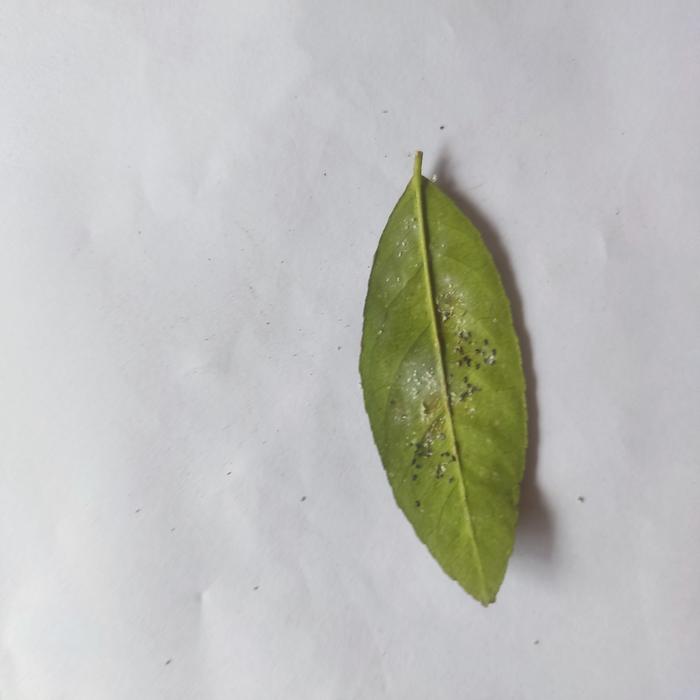
Crop: Lemon
Leaf condition: Sooty_Mold